Foton Smart Smurf E7

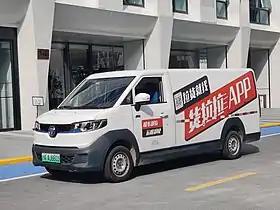
A Foton Smart Smurf E7 in Shanghai

The Foton Smart Smurf E7 and the shorter Foton Smart Smurf E5 is an electric light, commercial 4/5-door van designed and produced by the Chinese automaker Foton Motor since 2022.